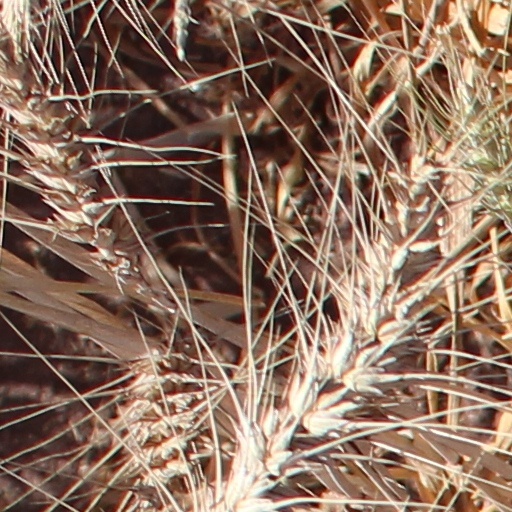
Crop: wheat